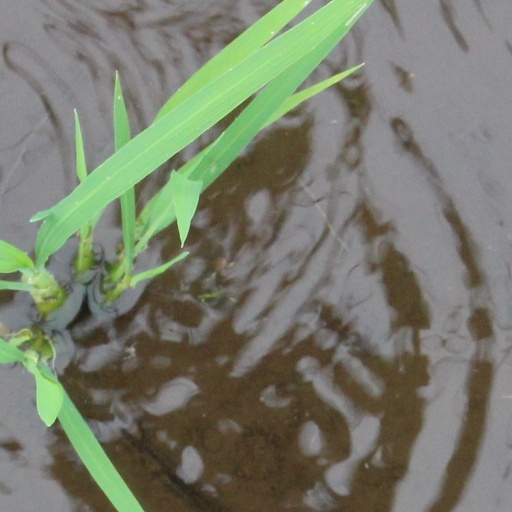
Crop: rice